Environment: real
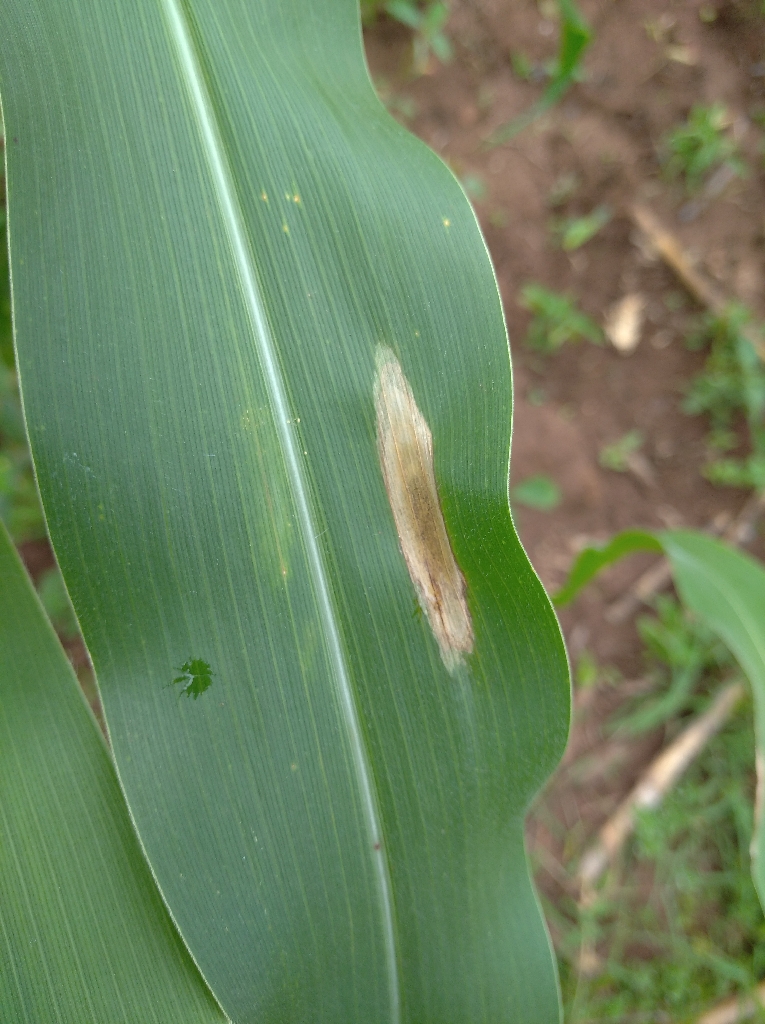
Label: northern_corn_leaf_blight